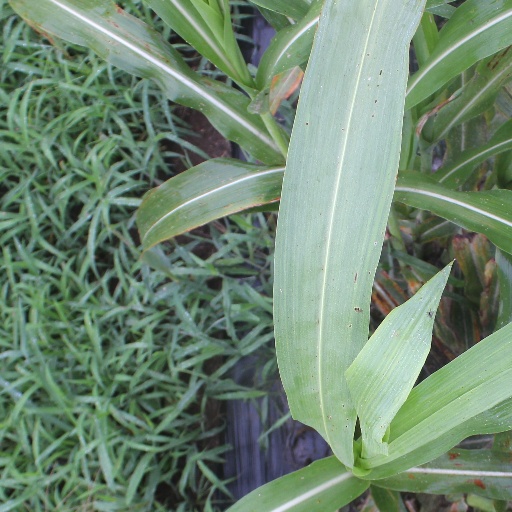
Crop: sorghum